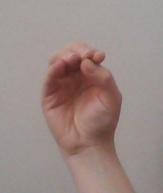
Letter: ha